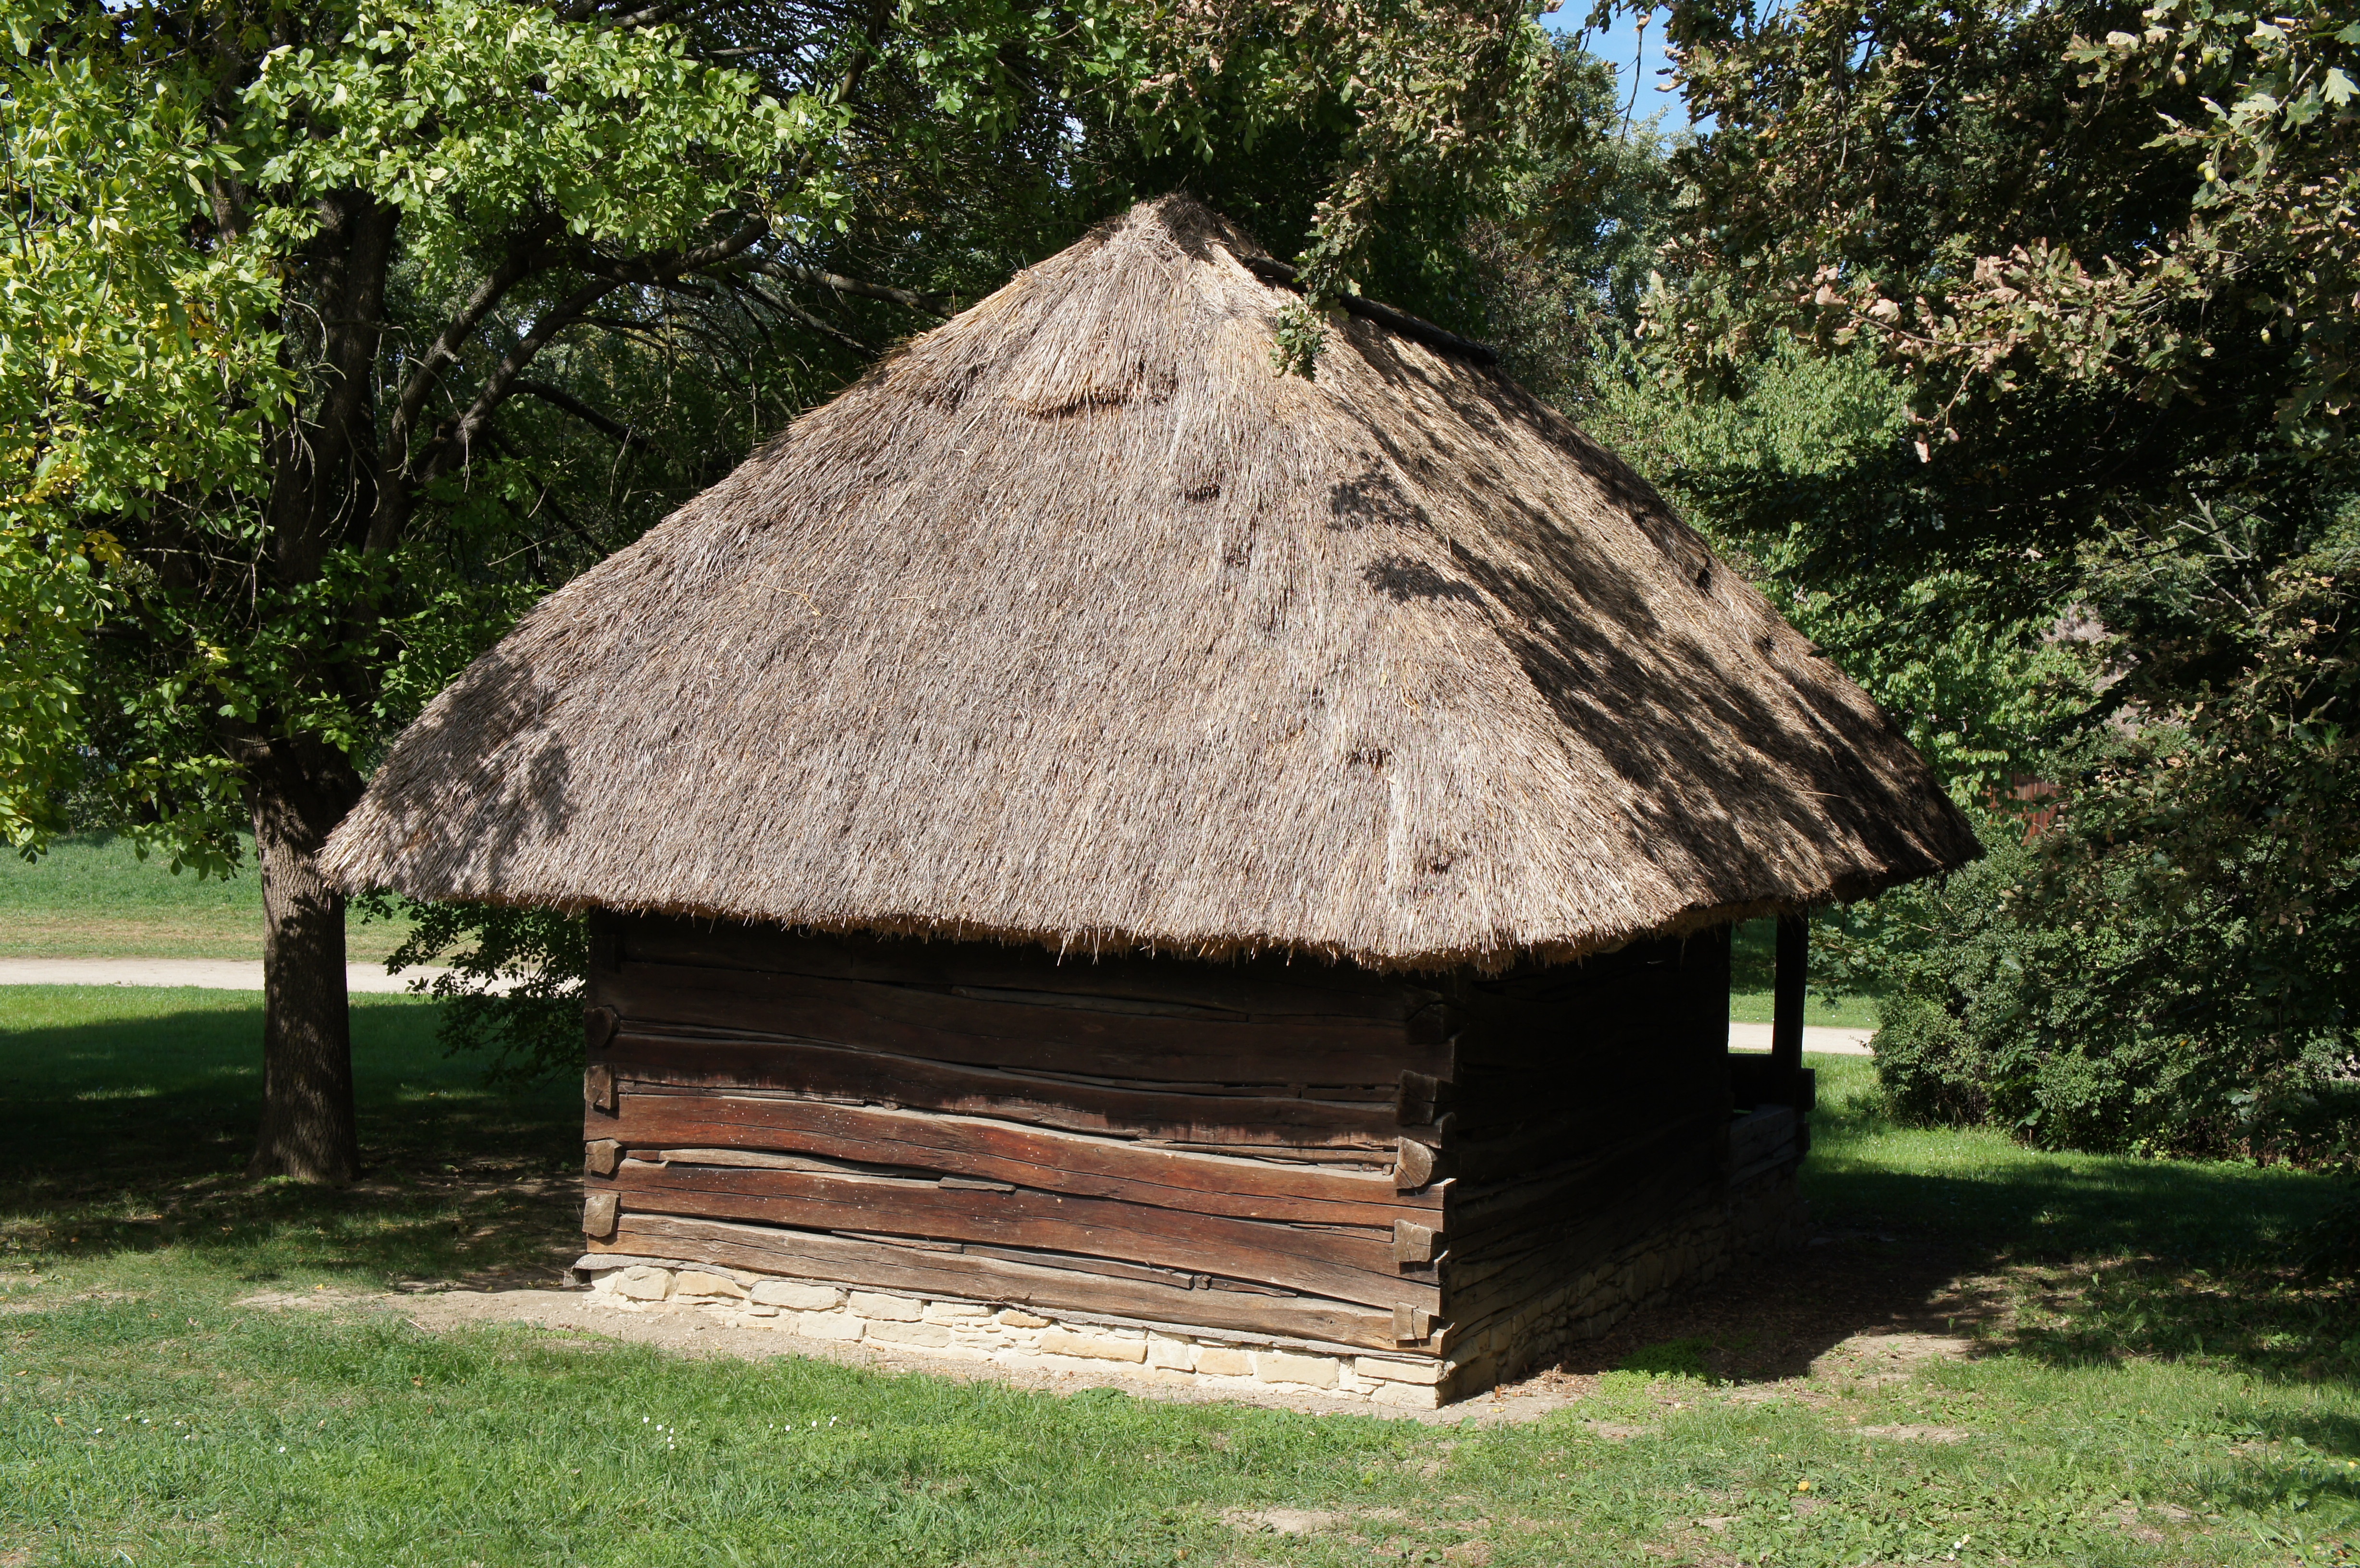
wood, house, hut, village, insect, outdoors, thatching, the countryside, the roof of the horse